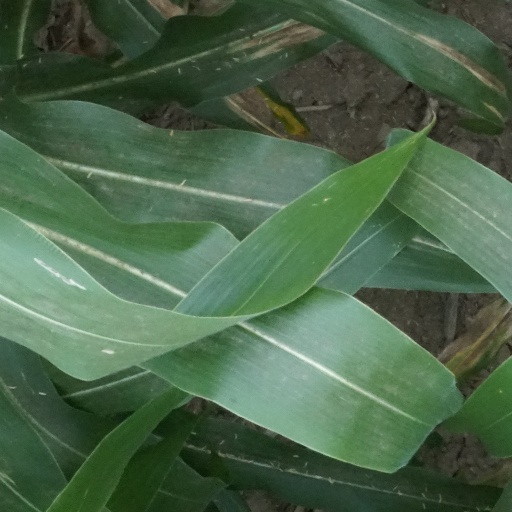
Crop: maize; corn